Picket 43

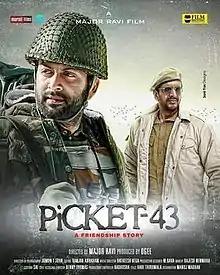
Theatrical release poster

Picket 43 is a 2015 Indian Malayalam-language anti-war film written and directed by Major Ravi, starring Prithviraj Sukumaran and Javed Jaffrey. The story centers on Harindran Nair, an Indian Army havildar stationed at a remote picket along the Line of Control, where he forms an unlikely yet profound friendship with Mushraff Khan, a soldier from the Pakistan Army stationed behind enemy lines.